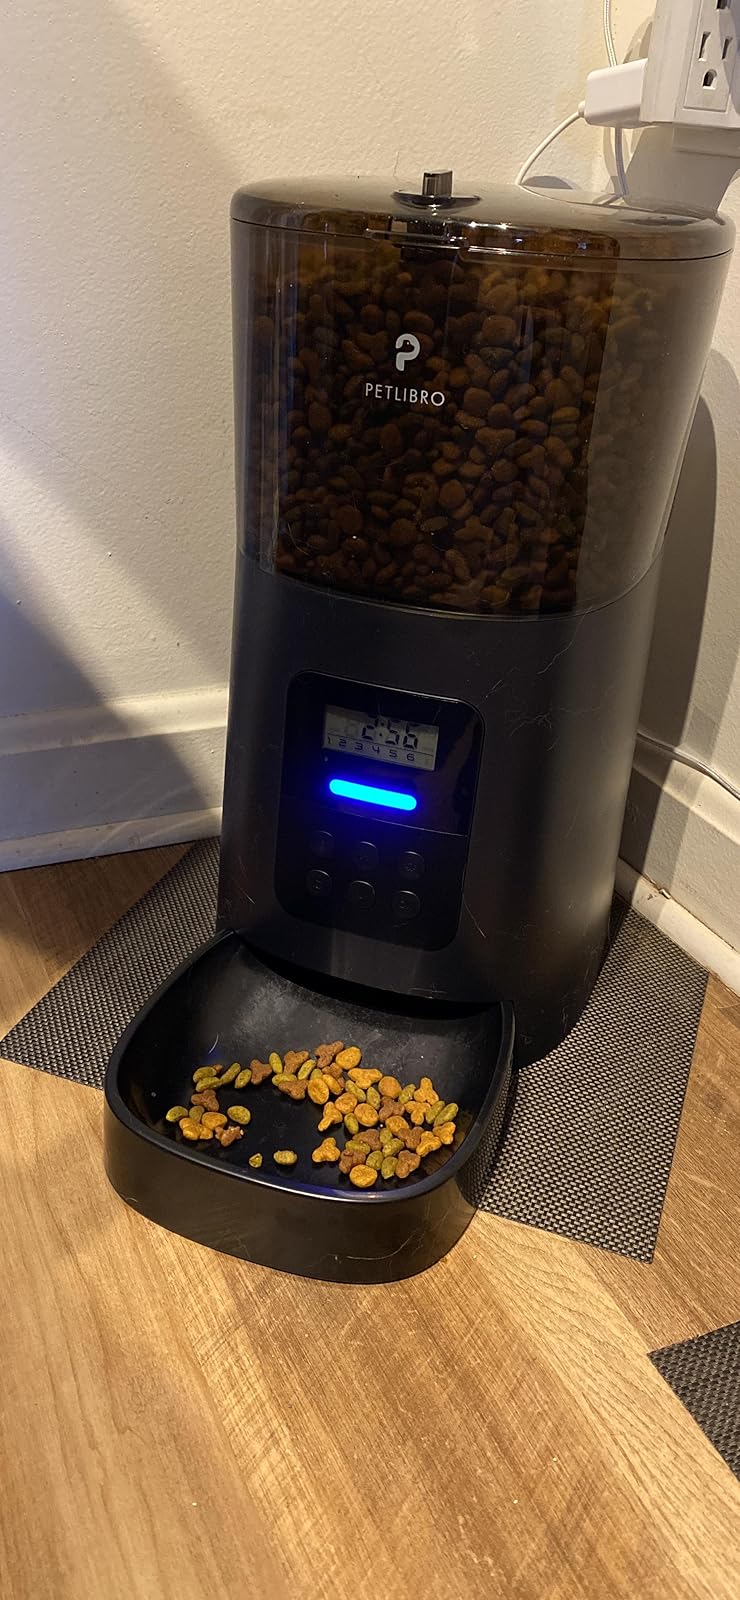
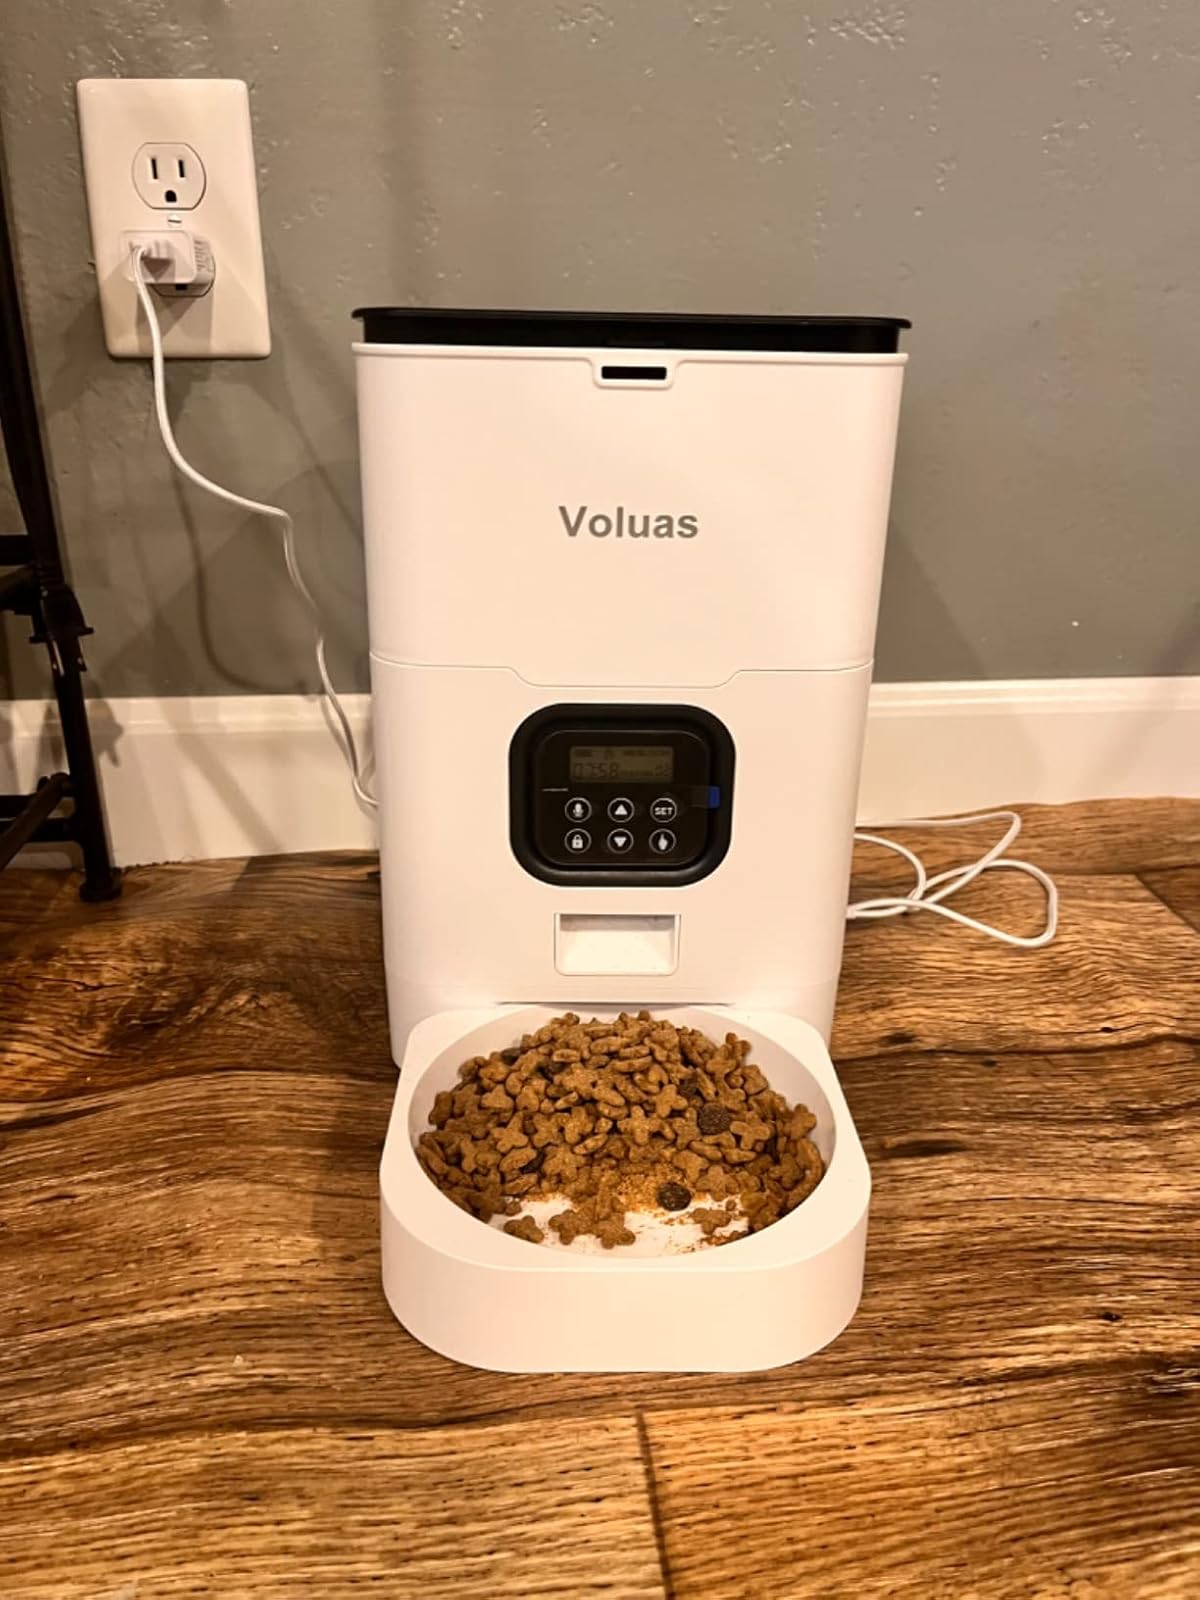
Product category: items_feeder
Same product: no